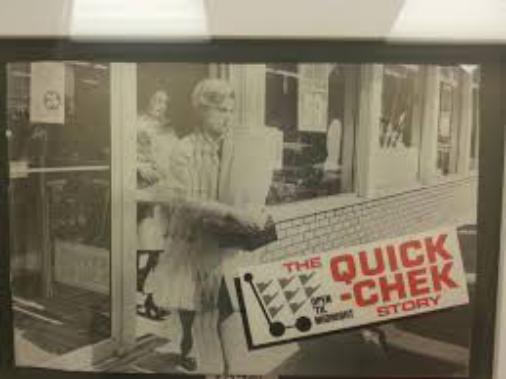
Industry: Food